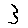
Label: 3